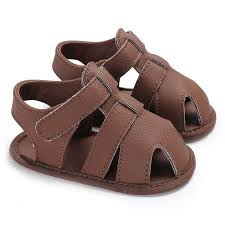
Waste category: shoes